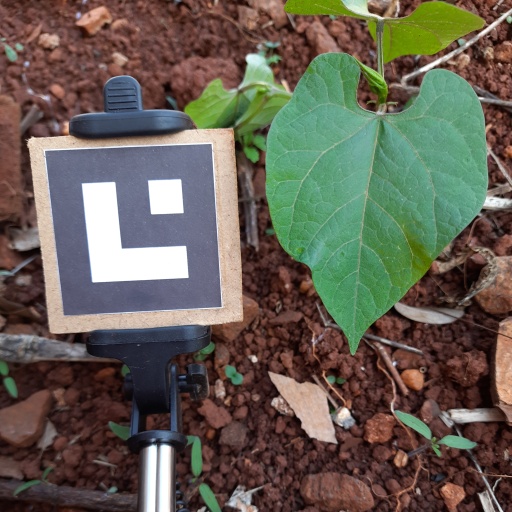
Observations: wavy surface, no eating holes, under shade